Star Realms

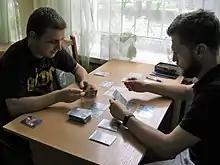
Star Realms played by two players

Star Realms is a card-based deck-building science-fiction tabletop game, designed by Rob Dougherty and Darwin Kastle and published in 2014 by Wise Wizard Games. The game started out as a Kickstarter campaign in 2013. The goal of "Star Realms" is to destroy opponents by purchasing cards using "trade" points and using these cards to attack an opponent's "authority" using "combat" points. The game takes place in a distant future where different races compete to gain resources, trade and outmaneuver each other in a race to become ruler of the galaxy.